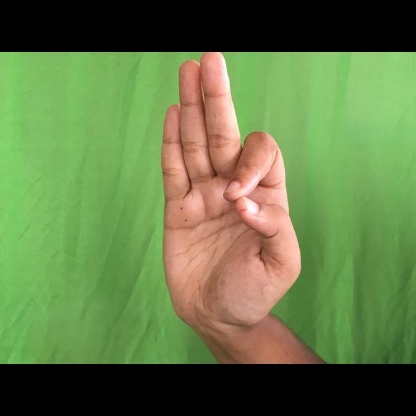
Mudra: Aralam